RAF Winthorpe

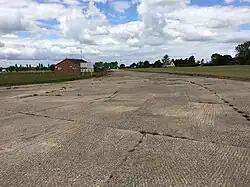
Part of a taxiway. Now part of Newark Showground

In 1964, the Newark and Nottinghamshire Agricultural Society purchased 200 acres of land from the former RAF Winthorpe, opening it as Newark Showground in 1965.